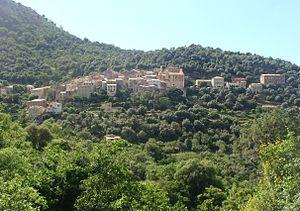
Vue de Muro (Haute-Corse).
Muro est une commune française située dans la circonscription départementale de la Haute-Corse et le territoire de la collectivité de Corse. Le village appartient à la piève de Sant'Andréa dont il est historiquement le chef-lieu, en Balagne.